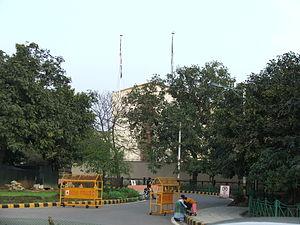
Les représentations diplomatiques britanniques constituent un des plus grands réseaux diplomatiques dans le monde. Notez que les missions diplomatiques britanniques dans les capitales des autres pays du Commonwealth britannique sont appelées « hauts-commissariats » ; le terme « ambassade » est réservé pour les missions diplomatiques dans les capitales du reste du monde.